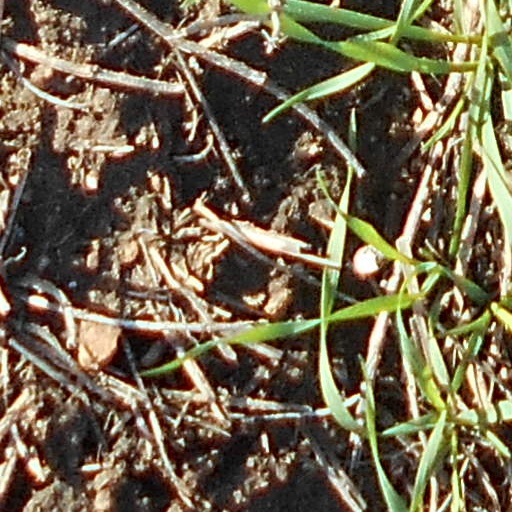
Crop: wheat